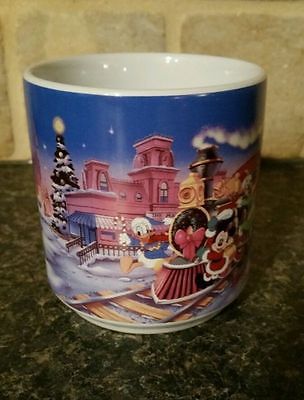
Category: mug